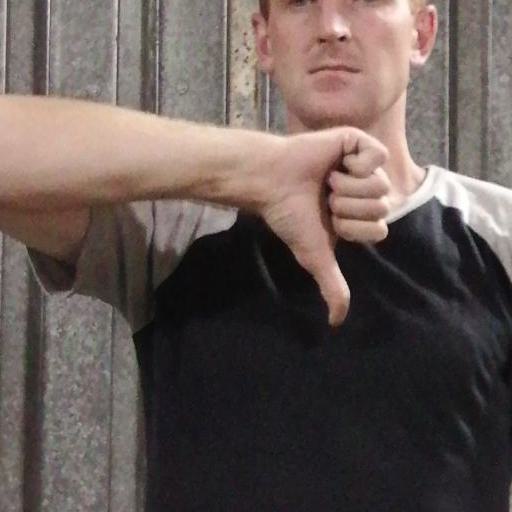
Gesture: dislike